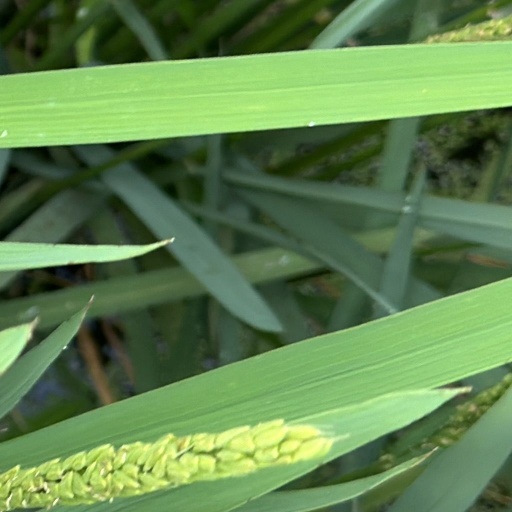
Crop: rice